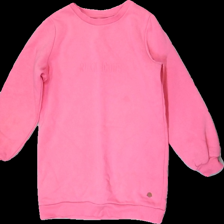
View: front
Type: Sweater
Category: Children
Brand: Not in the list
Brand text on label: u
Colors: Pink
Material: 79% Cotton 21% Polyester
Pattern: Embroidered
Cut: Regular
Size: 134
Season: All
Price range: 50-100
Recommended usage: Reuse